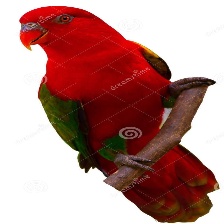
Species: CHATTERING LORY
Scientific name: LORIUS GARRULUS
ImageNet parent category: lorikeet